2021 Mexican legislative election

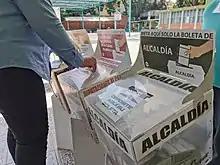
A woman inserting her vote into a ballot box, Mexico City, 6 June 2021

Prior Mexican elections have been fraught with accusations of election fraud, this had led to massive protests after the majority of Mexican elections in the past two decades. The 2021 legislative election did not cause protests. In a speech on 14 June, President Andrés Manuel López Obrador said "We must celebrate it, because we achieved our purpose: to establish in Mexico an authentic, a true democracy."